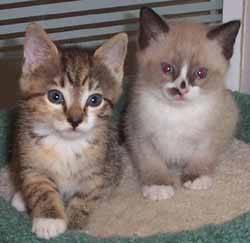
cat